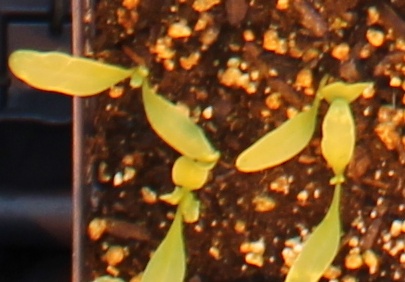
Label: Sugar beet